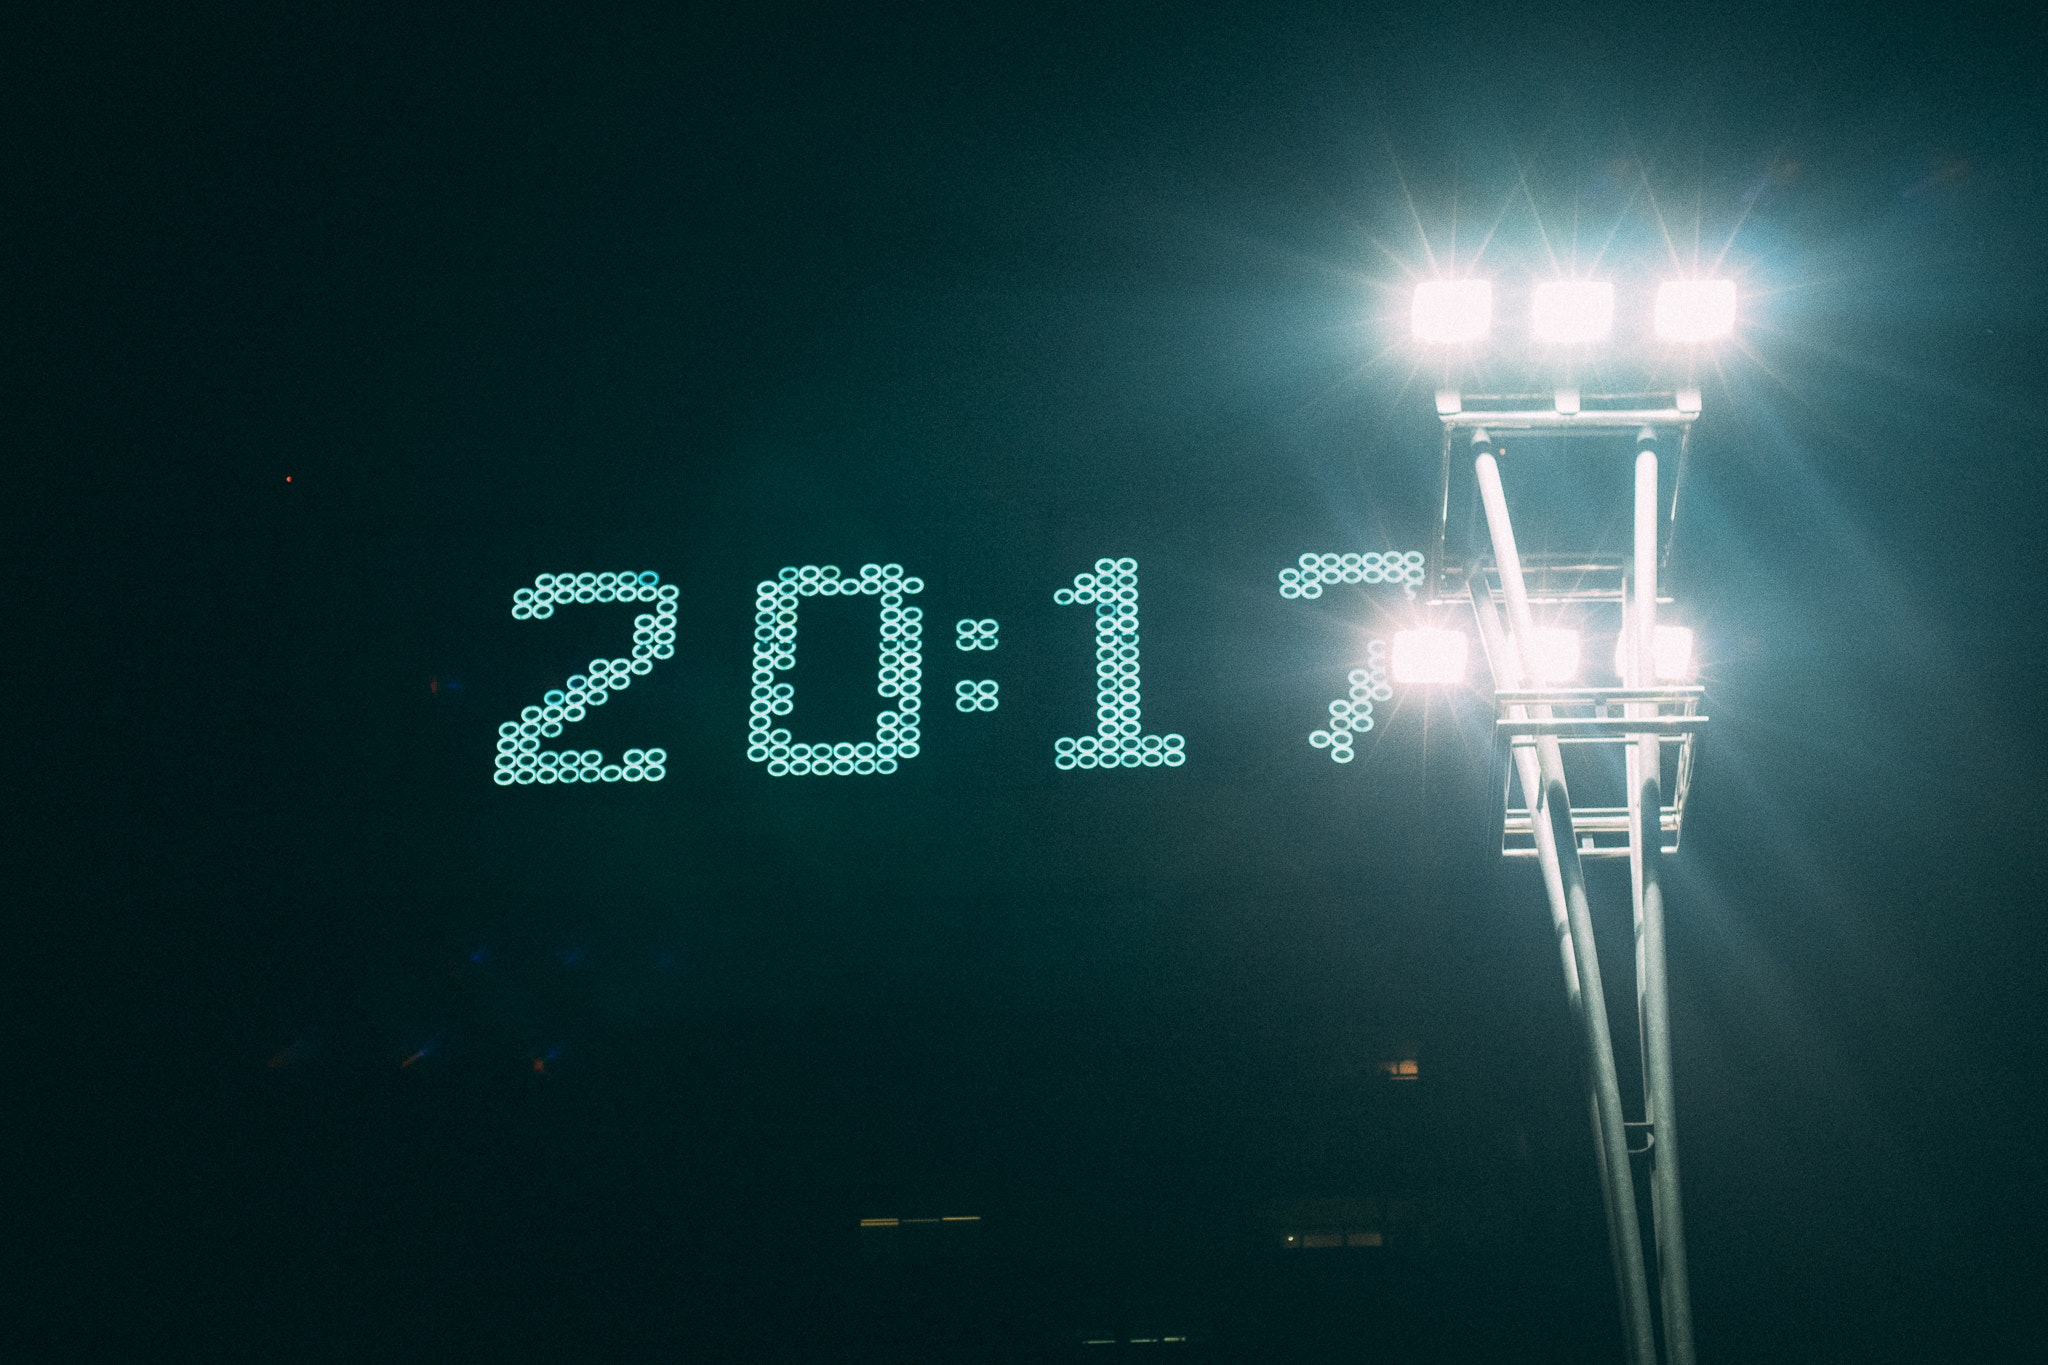
light, sky, lighting, night, street light, lens flare, darkness, light fixture